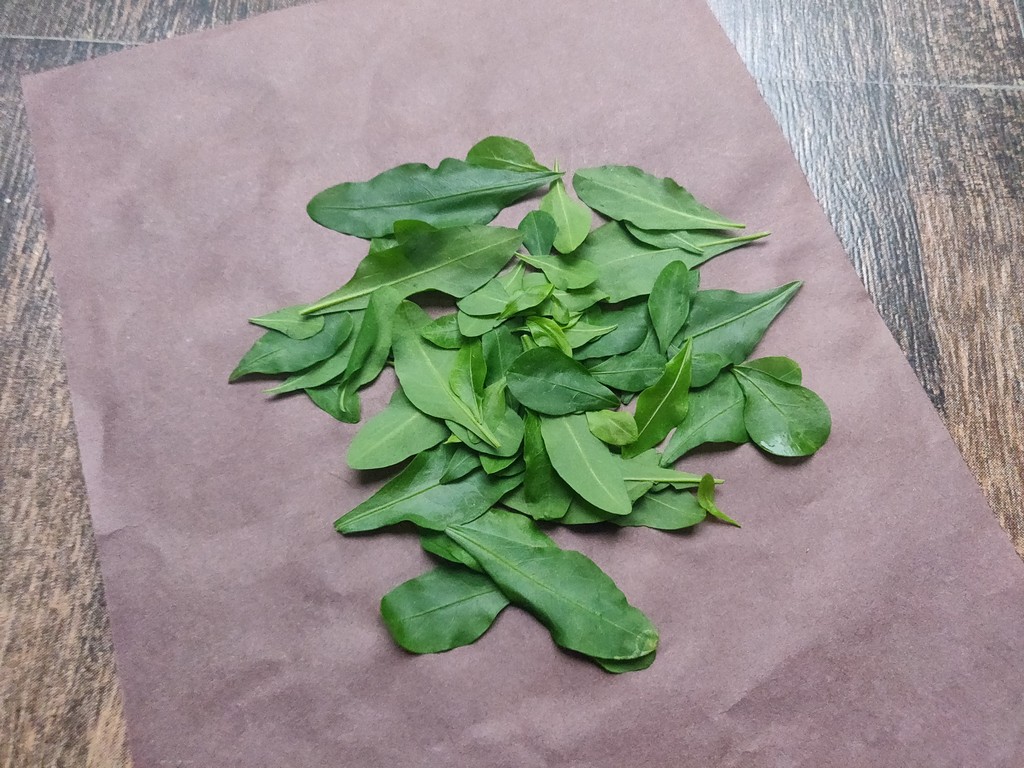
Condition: Healthy
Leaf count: multiple
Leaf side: unknown